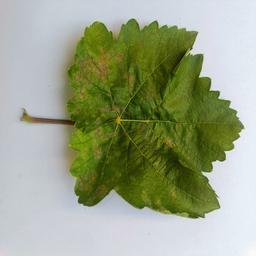
Label: Powdery Mildew